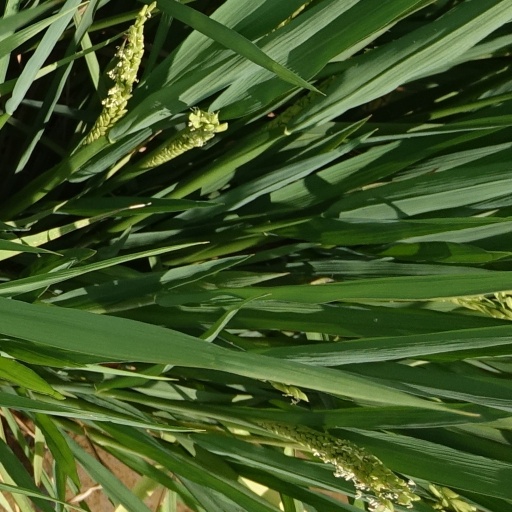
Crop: rice